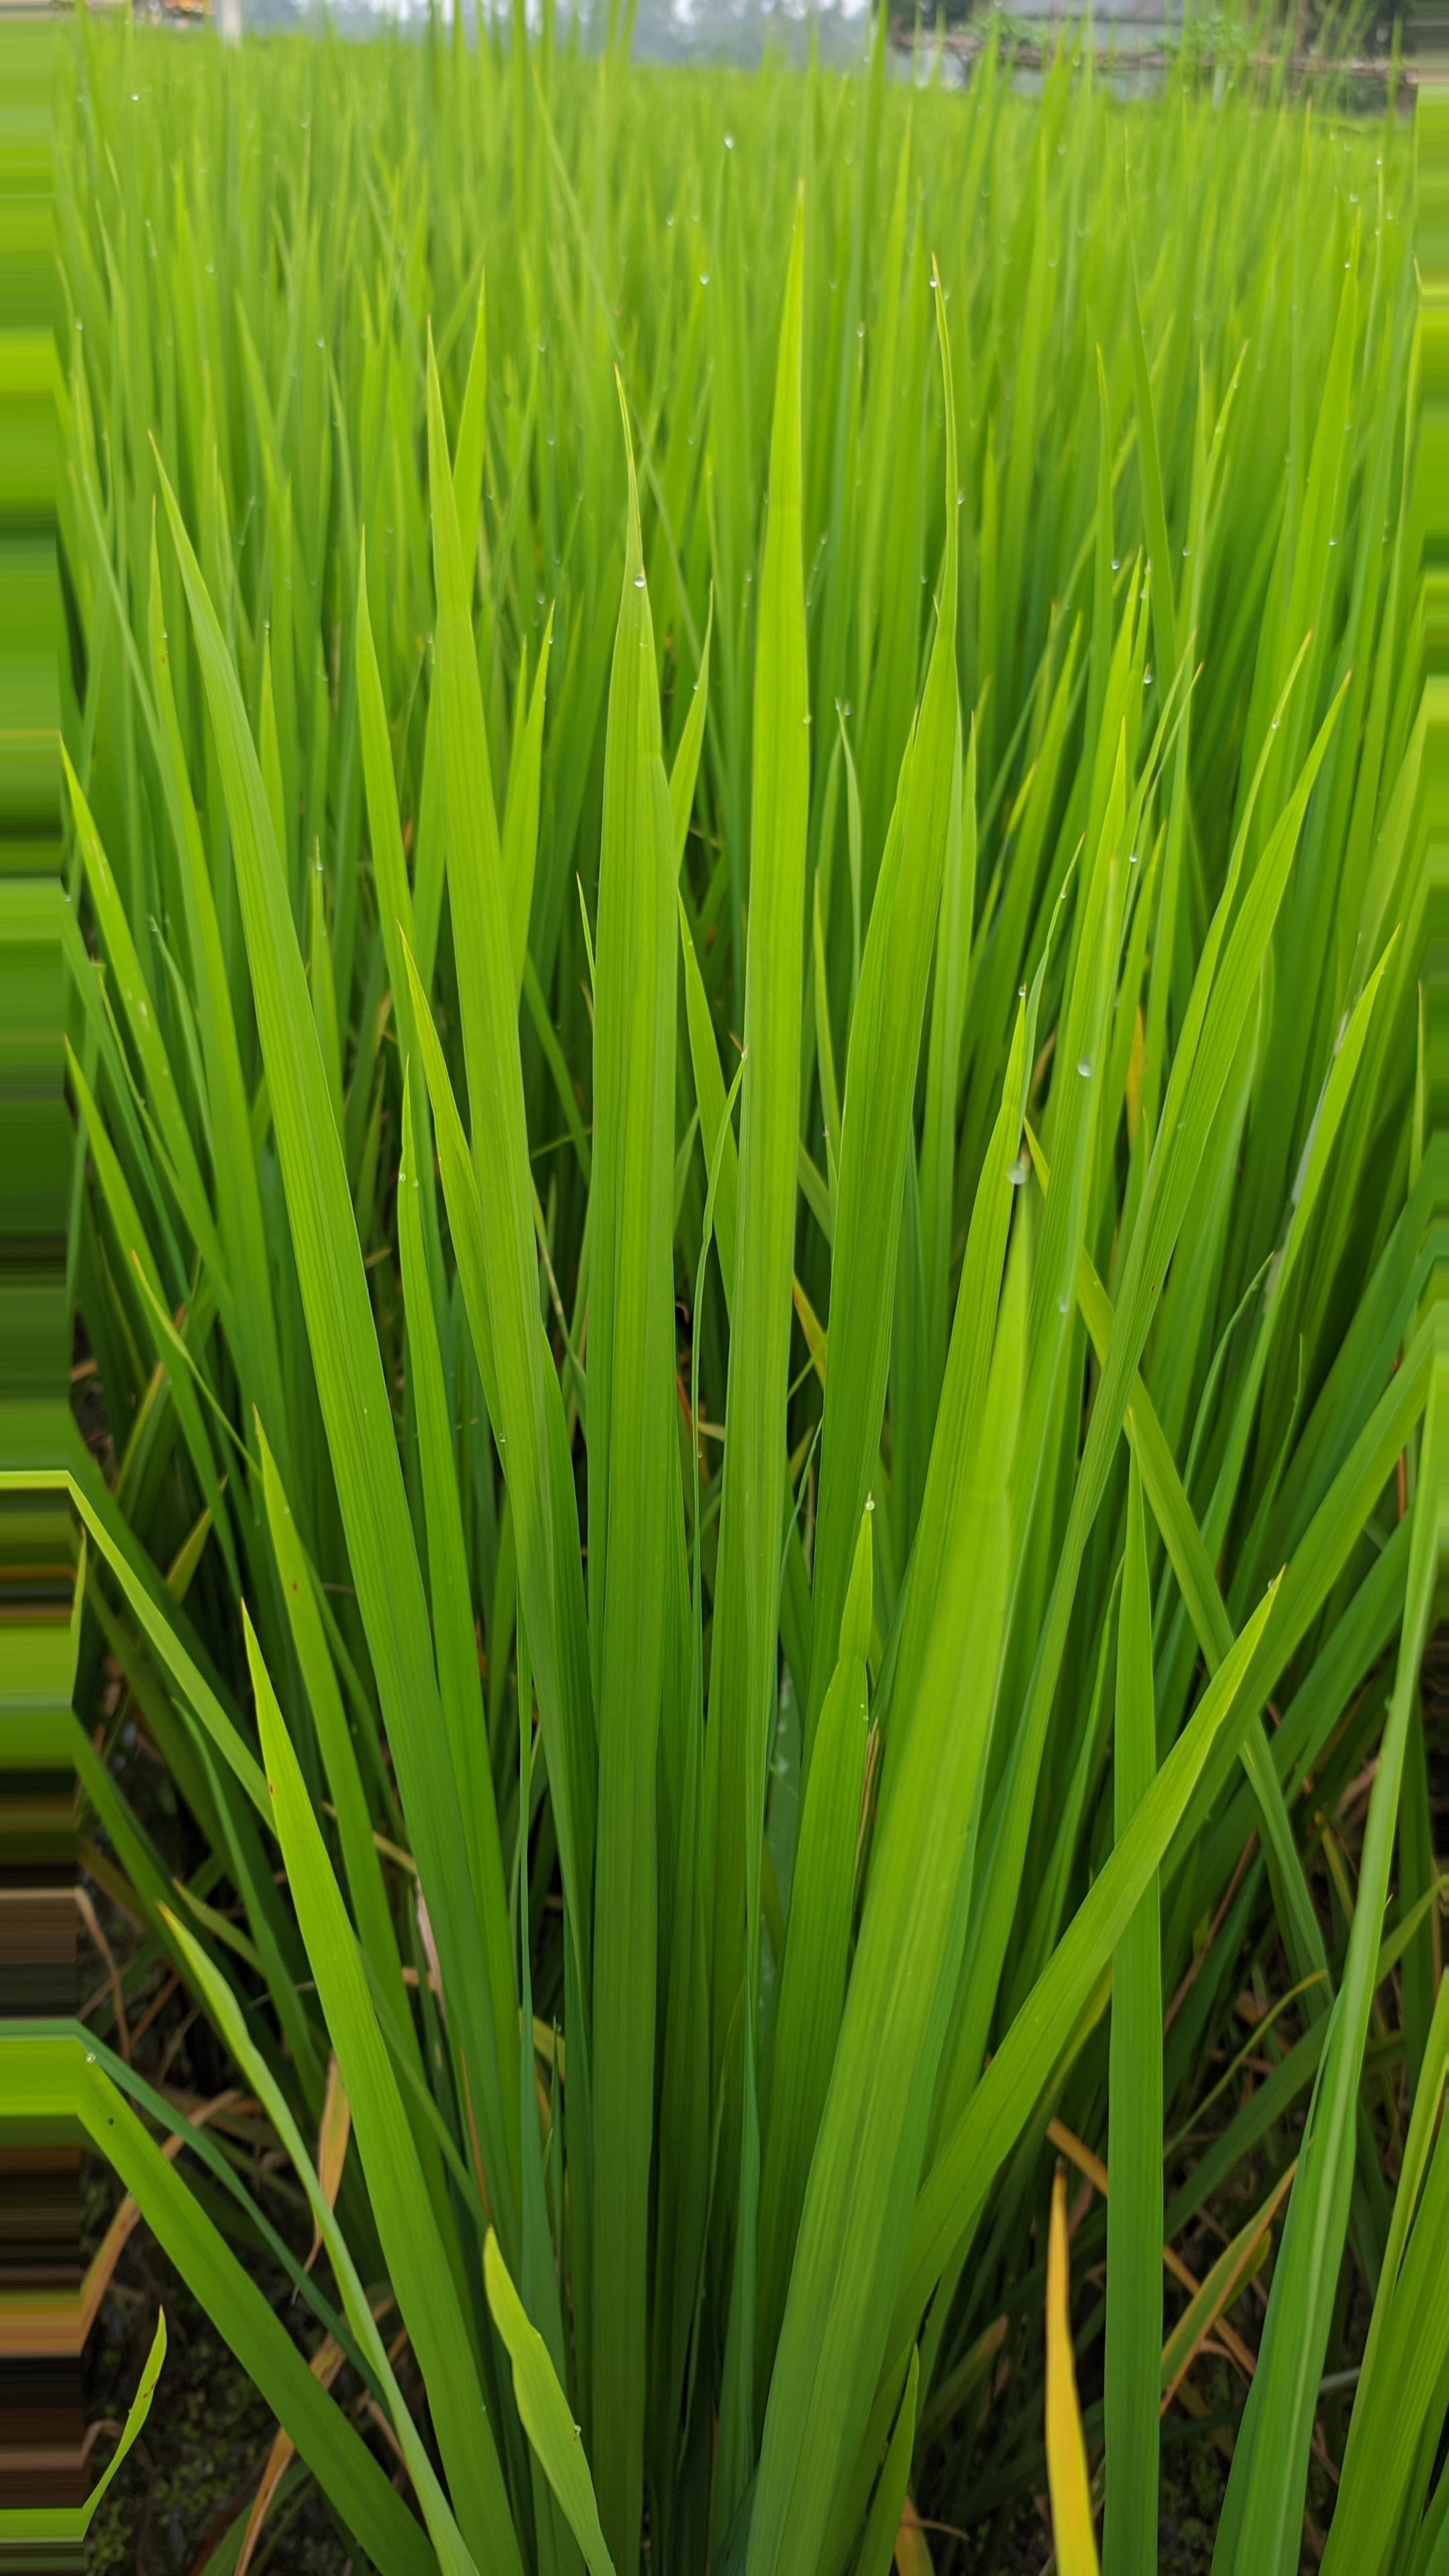
Nhãn: Healthy